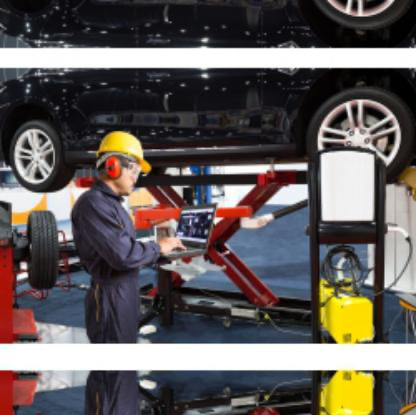
Objects in the image:
label: helmet